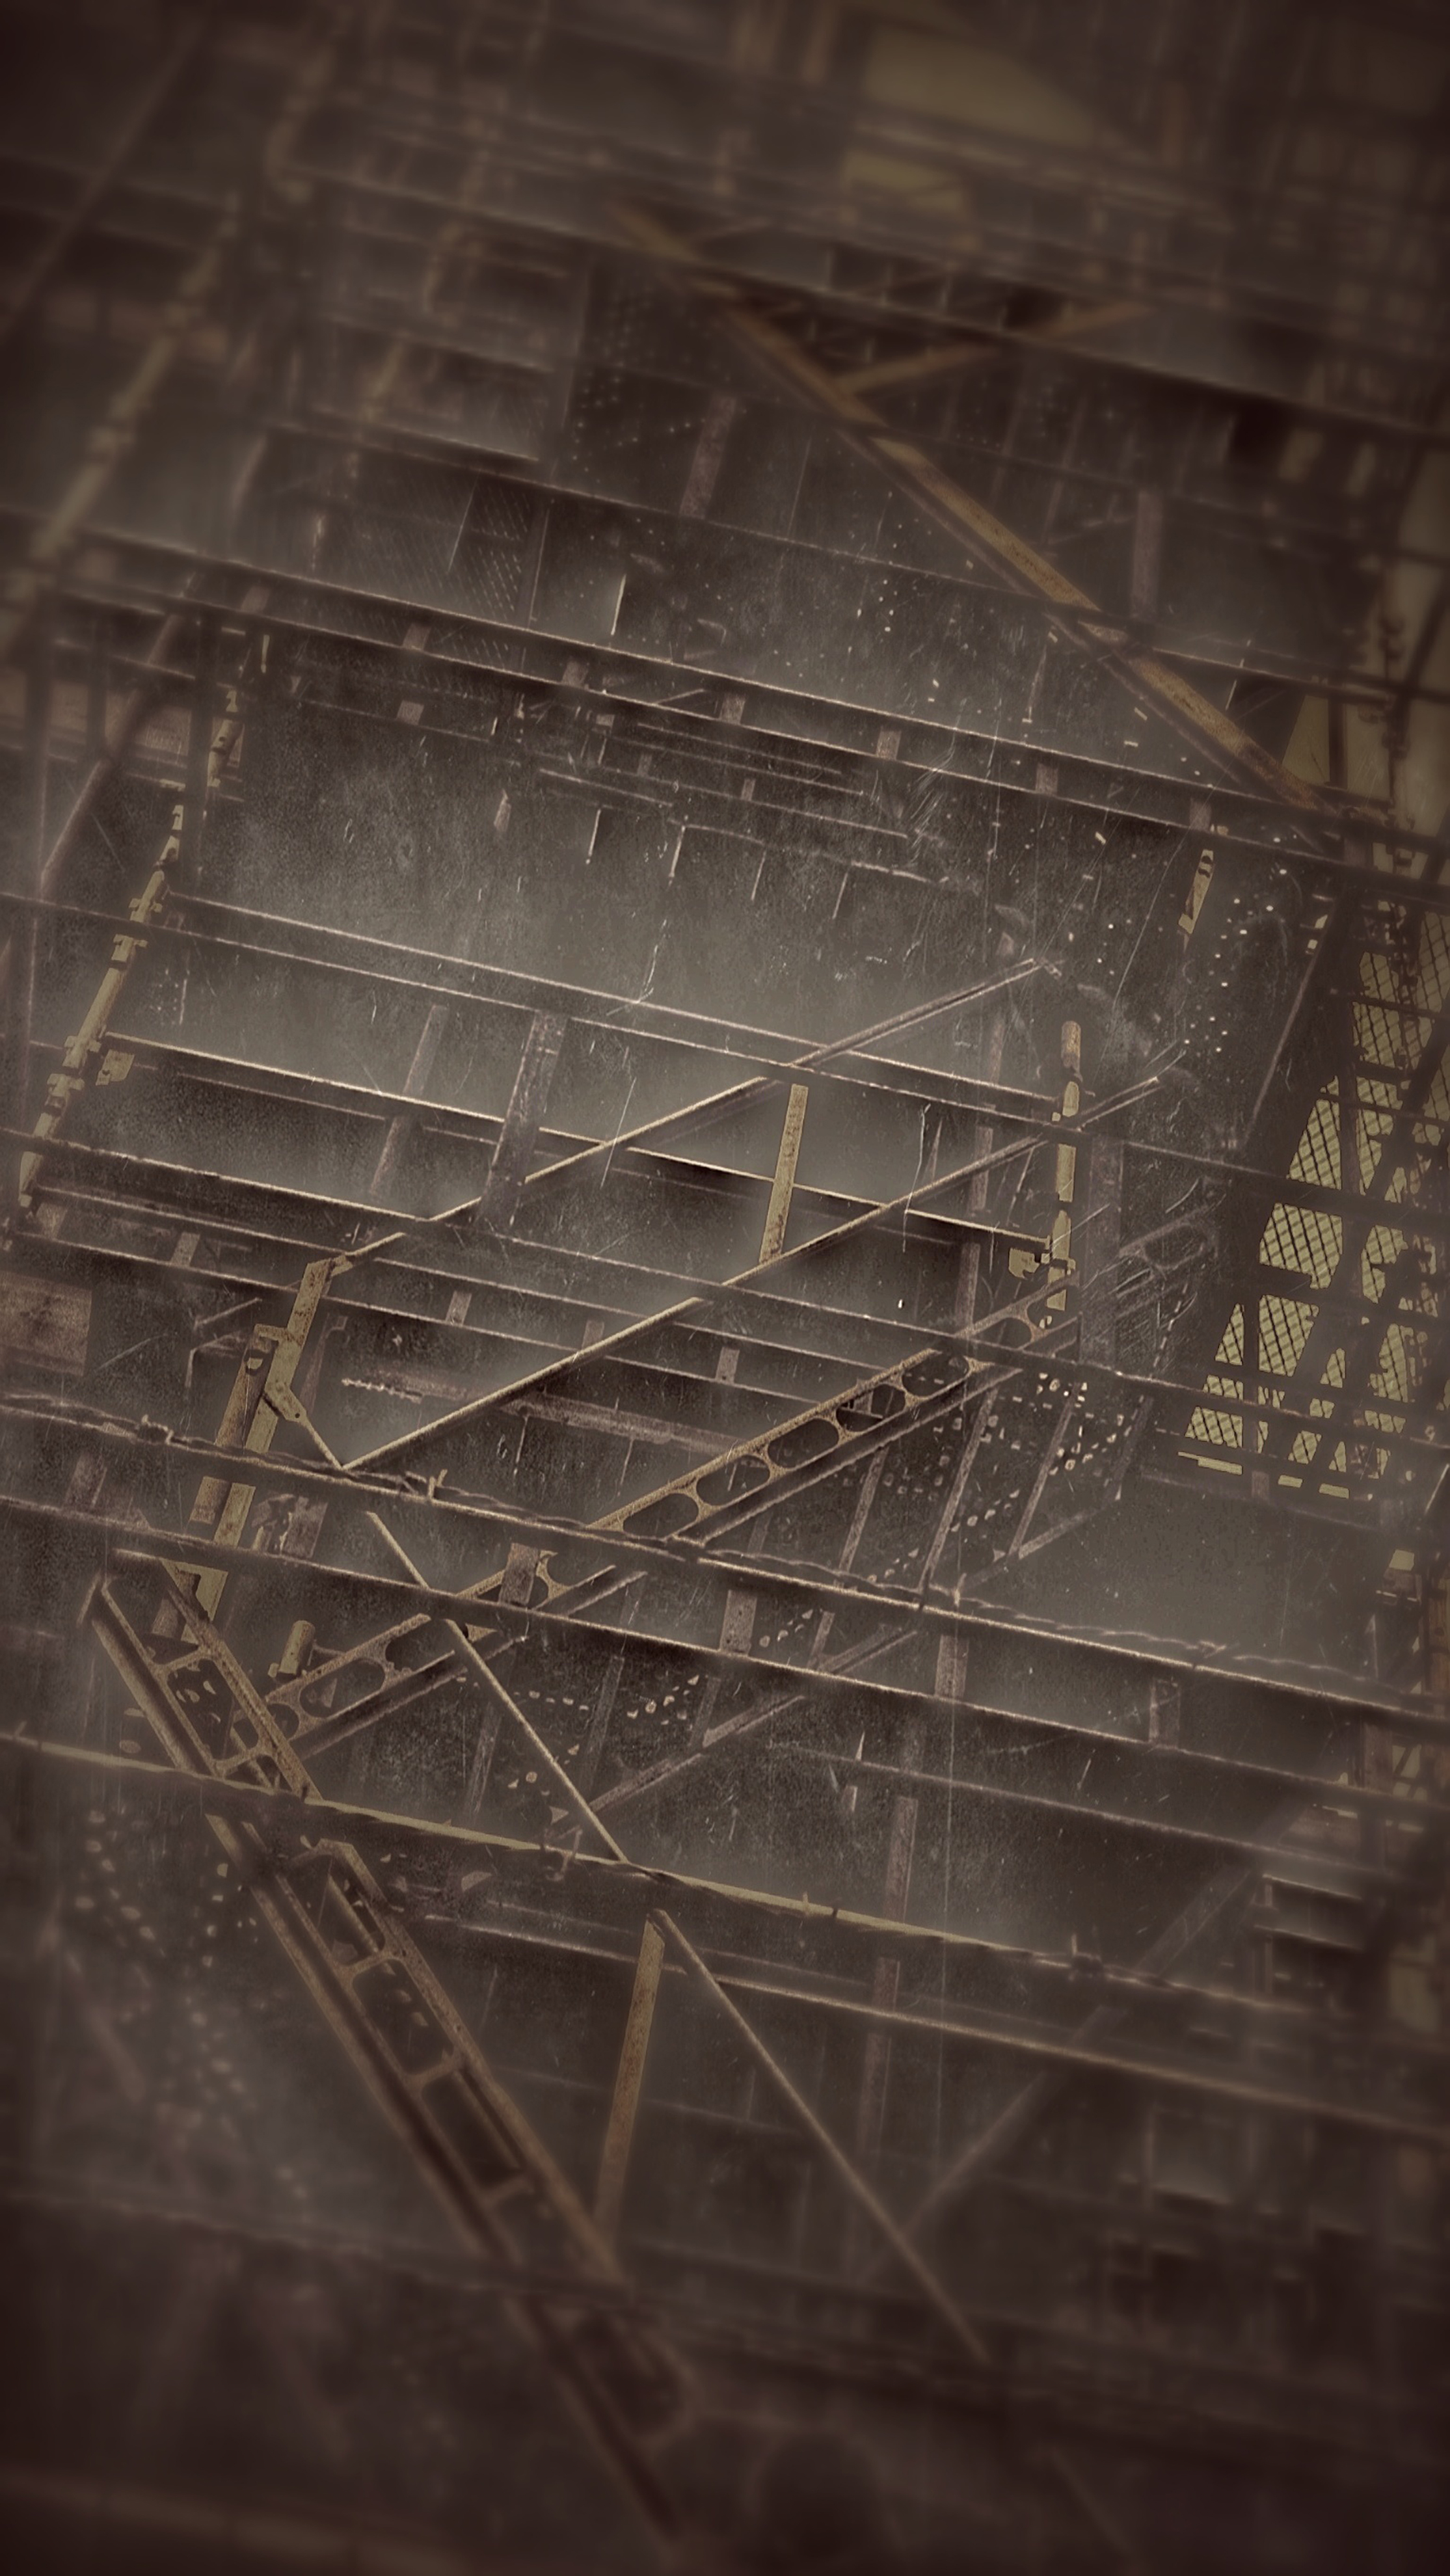
sepia, construction, industrial, smoke, fog, monochrome, wood, Tints and shades, rectangle, engineering, parallel, composite material, pattern, metal, natural material, darkness, steel, wire, automotive tire, font, symmetry, ceiling, building material, daylighting